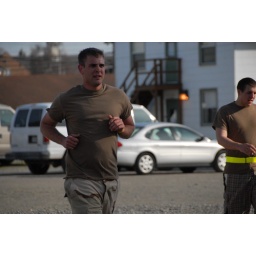
Guys in the 3P try to lounge as they await tickets home to work until our summer deployment to the Middle East.